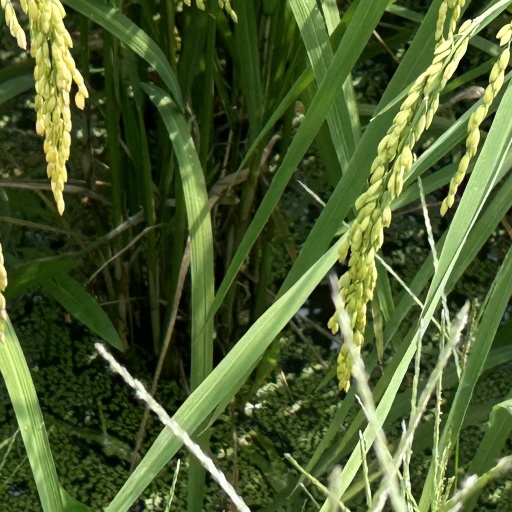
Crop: rice